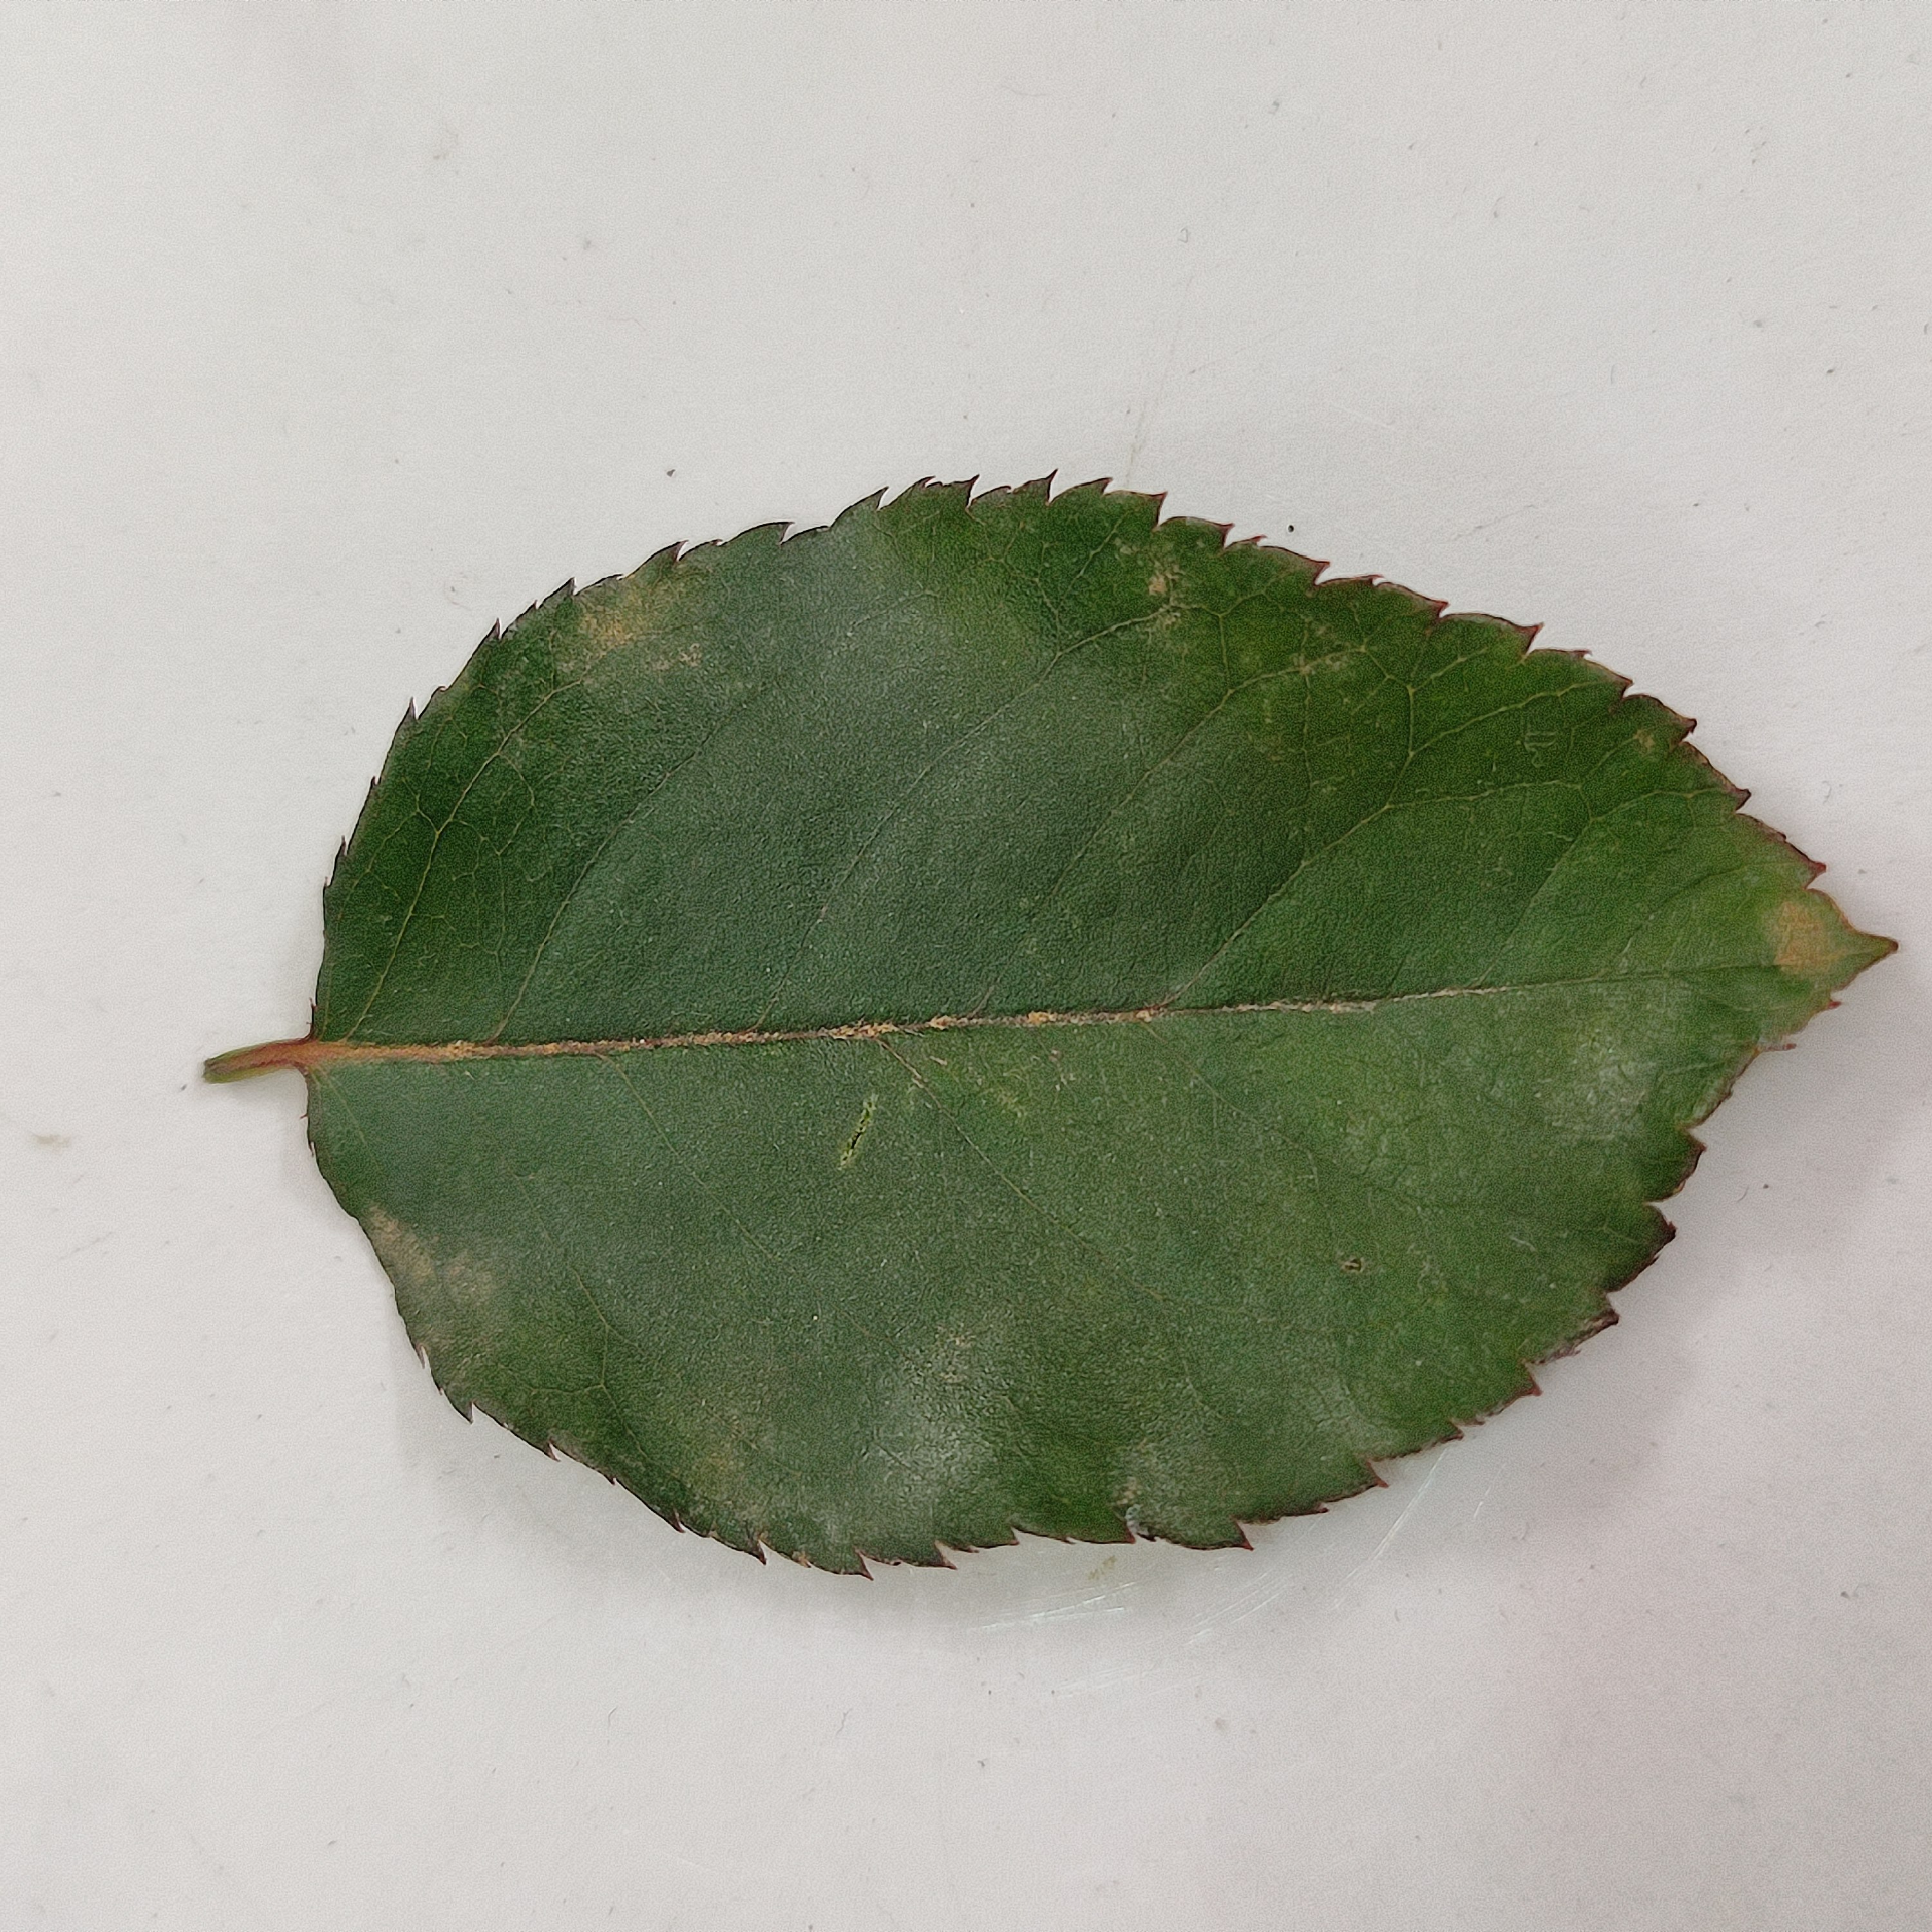
Label: Healthy Leaf